Nadia Murad

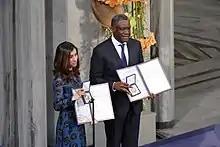
Murad and Denis Mukwege receive the Nobel Peace Prize in 2018

In September 2016, Murad announced Nadia's Initiative at an event hosted by Tina Brown in New York City. The Initiative intends to provide advocacy and assistance to victims of genocide.